LenDale White

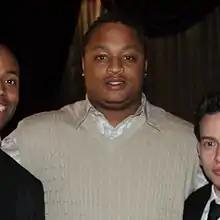
White in 2008

LenDale Anthony White (born December 20, 1984) is an American former professional football player who was a running back in the National Football League (NFL). He was selected by the Tennessee Titans in the second round (45th overall) of the 2006 NFL draft. He was also a member of the Seattle Seahawks and Denver Broncos. He played college football for the USC Trojans.